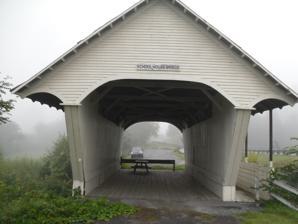
Building: Old Schoolhouse Bridge
Country: United States of America
Year built: 1871
United States historic place Old Schoolhouse Bridge U.S. National Register of Historic Places Show map of Vermont Show map of the United States Location Adjacent to S. Wheelock Rd. over Cold Hill Brook, Lyndon, Vermont Coordinates 44°30′57″N 72°0′38″W / 44.51583°N 72.01056°W / 44.51583; -72.01056 Area less than one acre Built 1871 ( 1871 ) NRHP reference No. 71000055 Added to NRHP March 31, 1971 The Old Schoolhouse Bridge is a historic covered bridge spanning the South Wheelock Branch of the Passumpsic River in Lyndon, Vermont .  It is located just south of South Wheelock Road, which it formerly carried.  Built in 1871, it is one five similar bridges in Lyndon.  It was listed on the National Register of Historic Places in 1971. Description and history The Old Schoolhouse Bridge is located south of downtown Lyndon, and just west of the interchange of Interstate 91 (I-91) and U.S. Route 5 (US 5). South Wheelock Road travels to the west from US 5 just south that interchange, quickly crossing the South Wheelock Branch. The covered bridge is located just south of the modern bridge carrying that road. It is a single-span king post truss, 42 feet (13 m) in length. It is covered by a gabled metal roof, which extends beyond the trusses. The bridge originally had walkways on both sides, but the southern one has been removed. The trusses are clad in vertical board siding both on their outsides and insides, as is the half-wall on the outside of the walkway. Posts rise from that half-wall to the edge of the roof. The bridge was built in 1871, and is believed to be the only surviving 19th-century covered bridge with covered walkways on both sides. It is one of five bridges in Lyndon, the only one to have its interior clad in siding. It was in active service until 1973, and is now open only to pedestrian traffic. See also Transport portal Engineering portal National Register of Historic Places portal List of covered bridges in Vermont National Register of Historic Places listings in Caledonia County, Vermont List of bridges on the National Register of Historic Places in Vermont References